Nydala Abbey

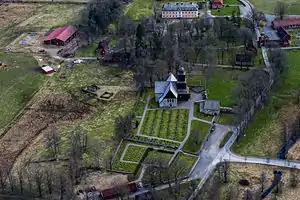
Aerial view of the abbey. In the centre of the picture is the church and the renovated gatehouse chapel. To the left some ruins of the medieval abbey can be seen, while at the top of the picture Nydala Manor is discernible.

Nydala Abbey was a Cistercian monastery in the province of Småland, Sweden, near the lake Rusken. Although the abbey ceased to operate in the 16th century, its church was renovated and converted into a Protestant church during the 17th century and is still in use. The church belongs to the Church of Sweden and is part of the Diocese of Växjö.